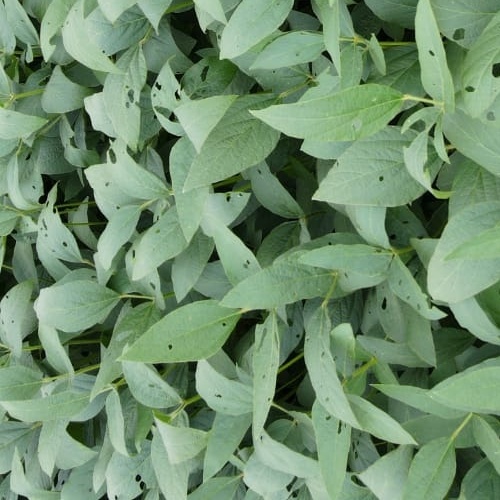
Label: Diabrotica_speciosa